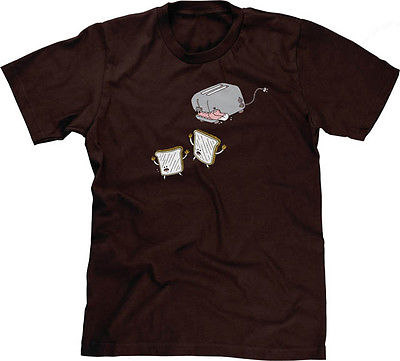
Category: toaster